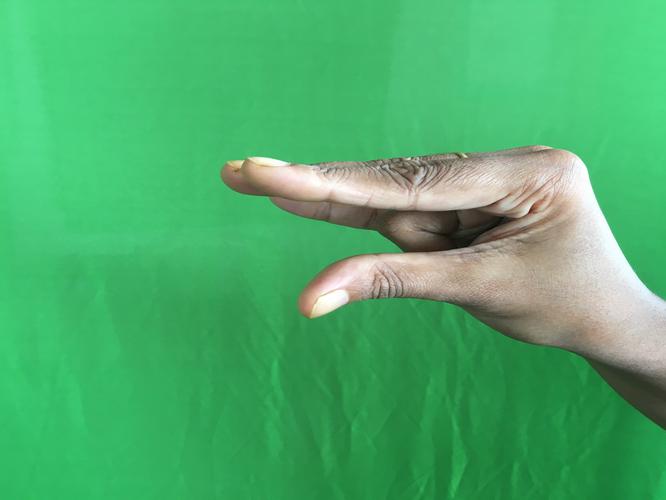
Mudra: Kangulam
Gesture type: single_hand